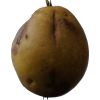
Label: Pear 3